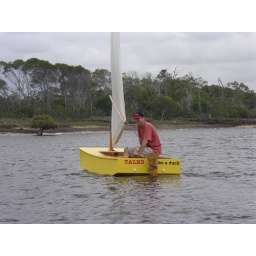
The look on Peters face shows his disappointment in not being able to sail away from the Goat.